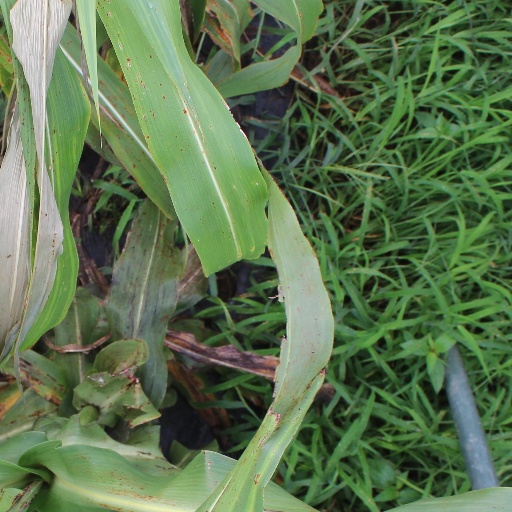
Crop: sorghum